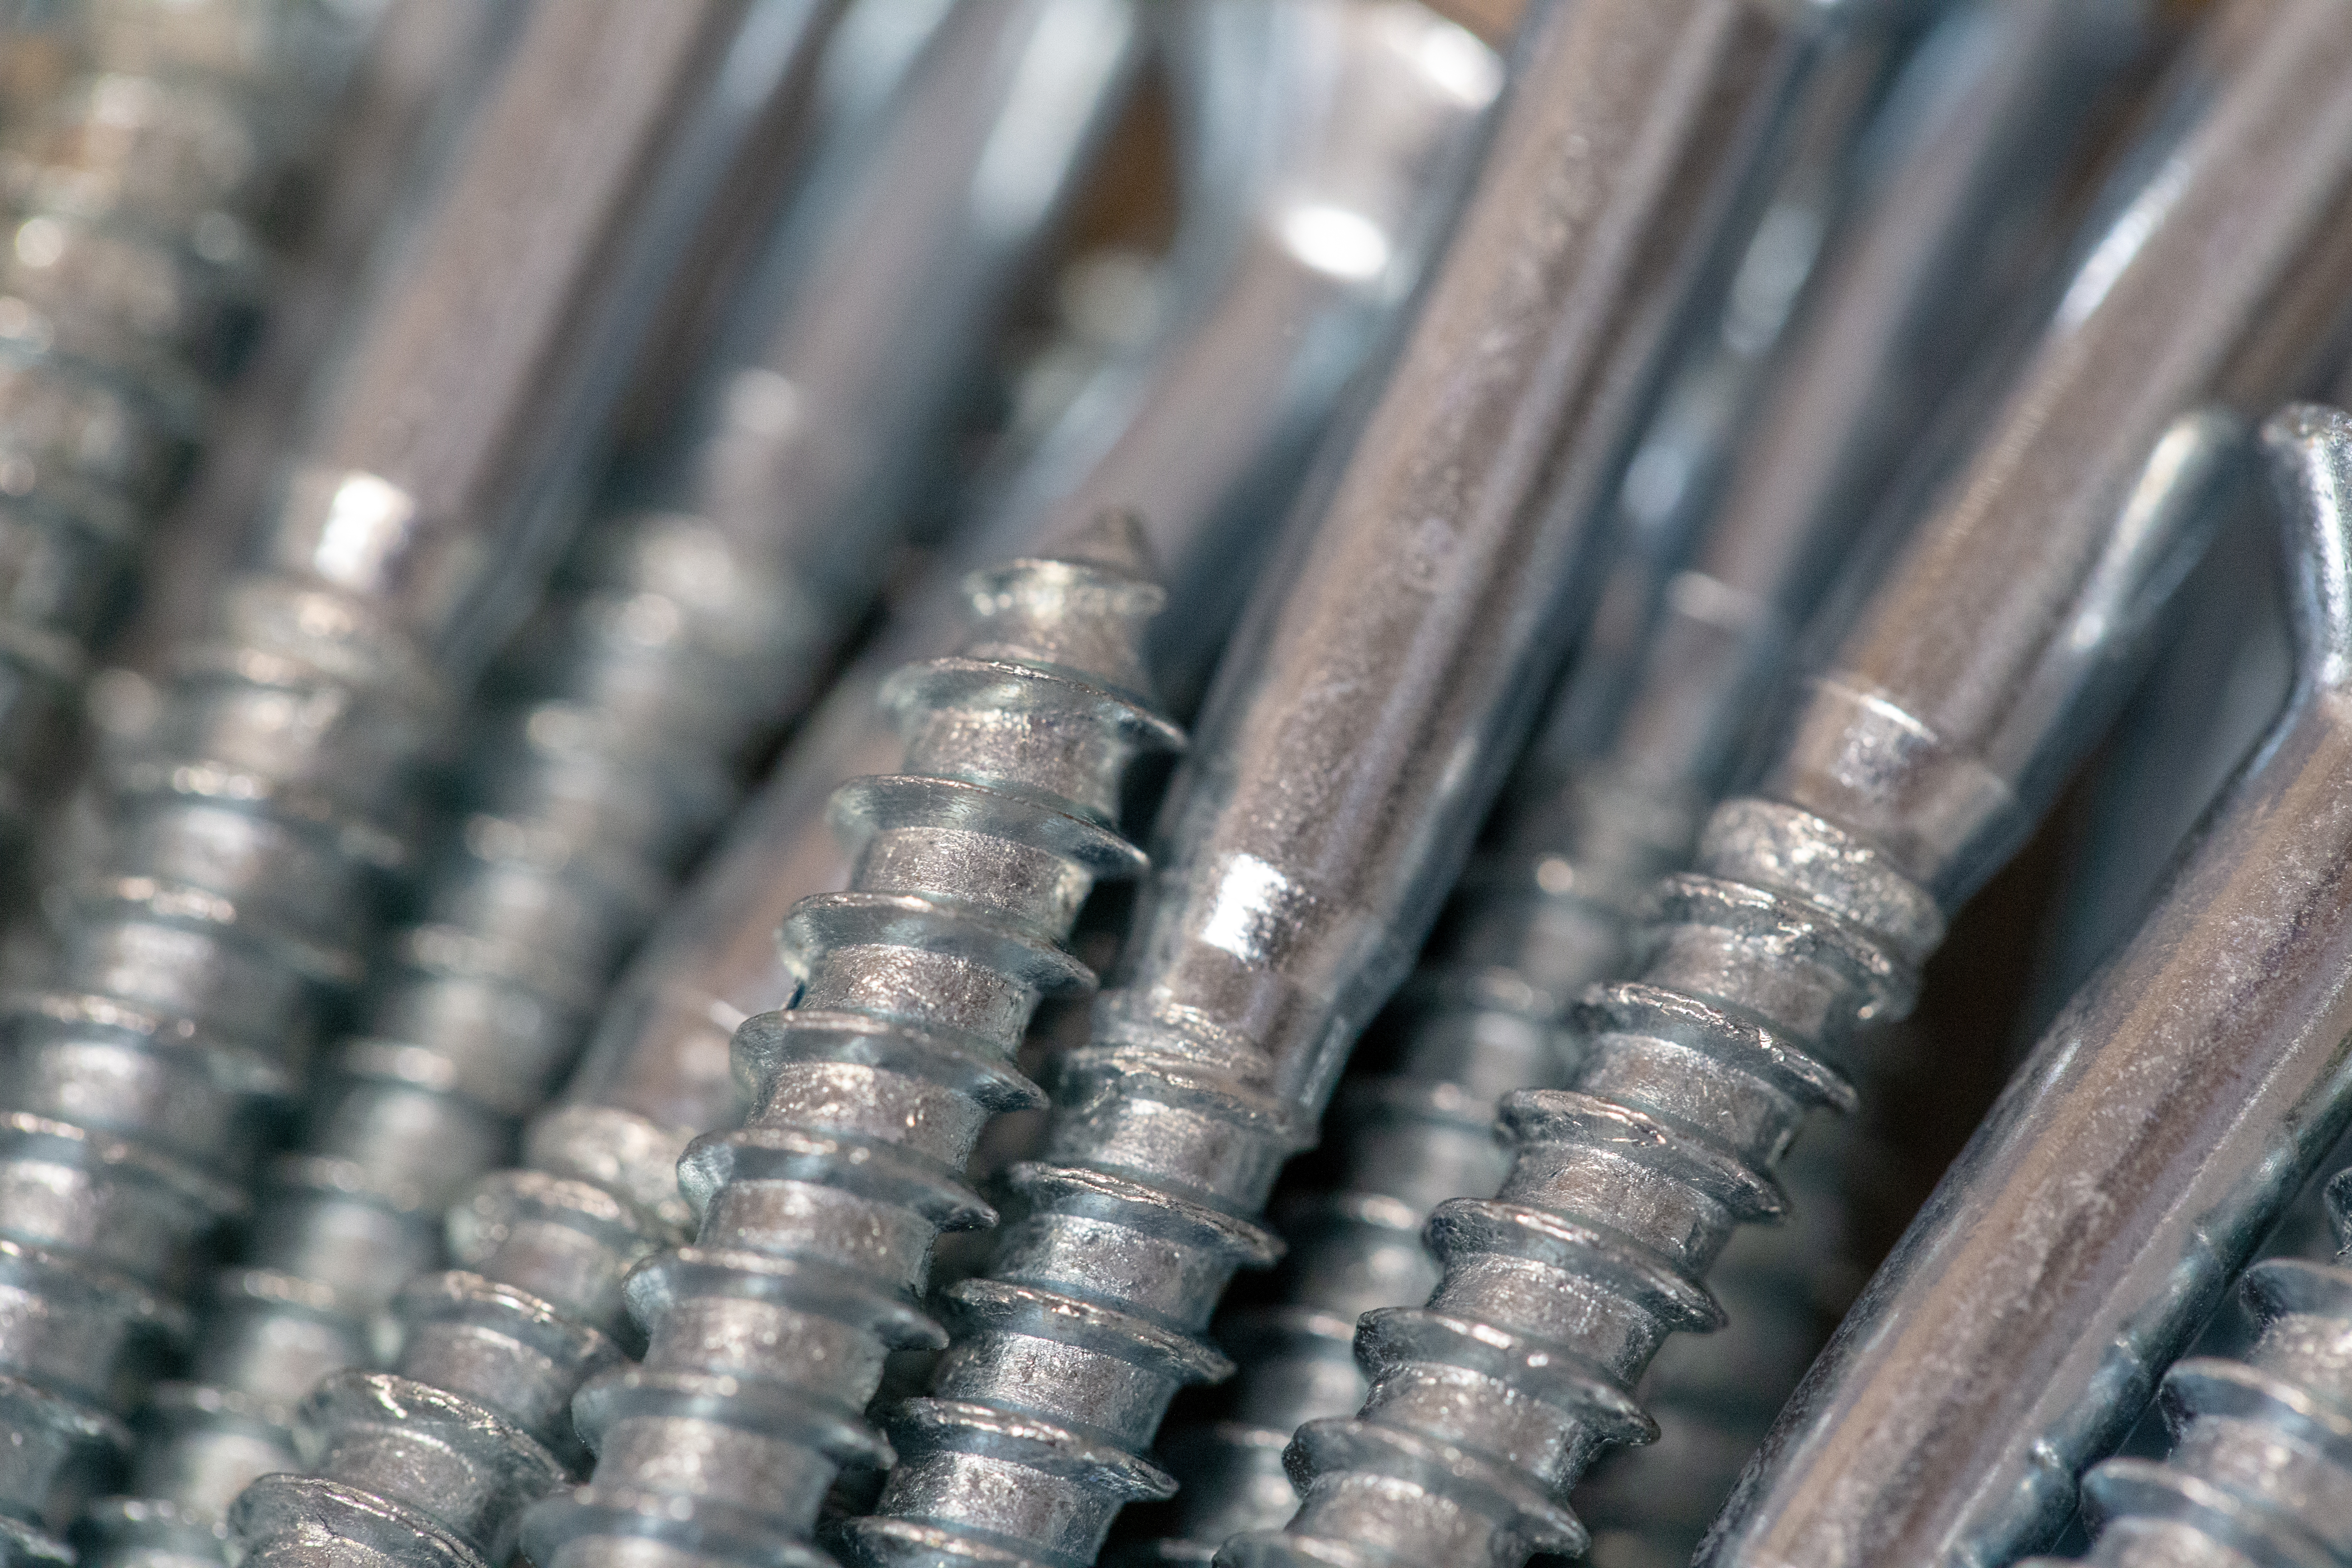
metal, iron, steel, pipe